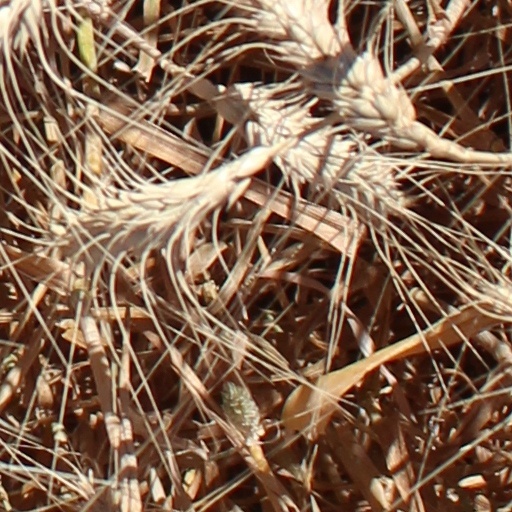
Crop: wheat